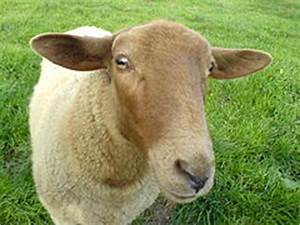
Label: pecora